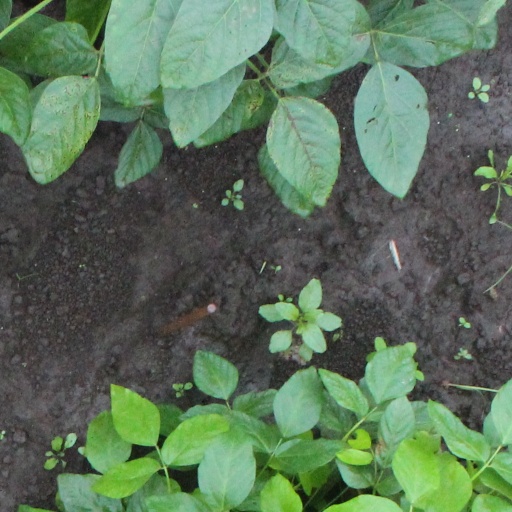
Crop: soybean